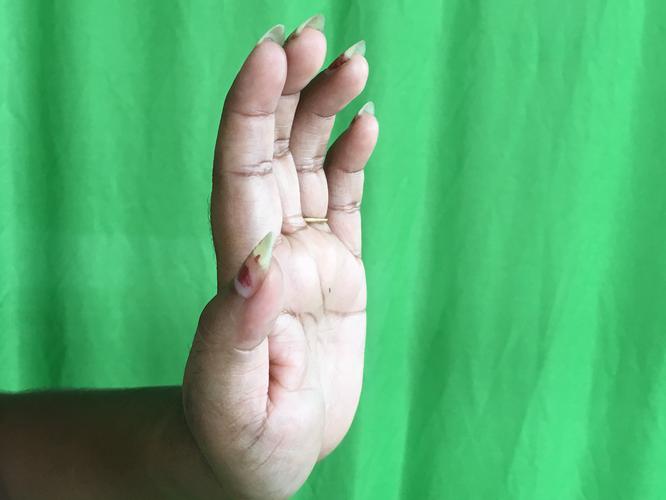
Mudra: Sarpasirsha
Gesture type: single_hand